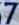
Number: 7